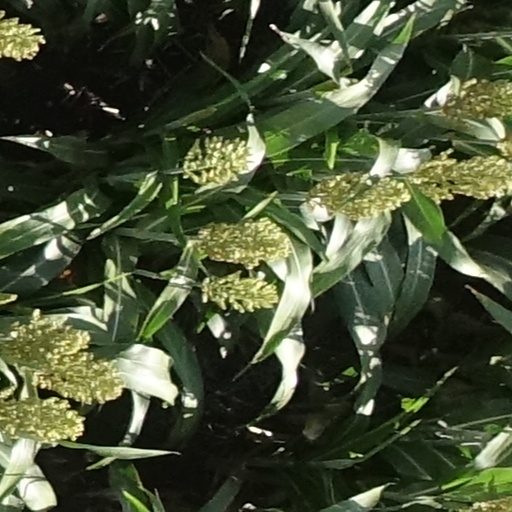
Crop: sorghum